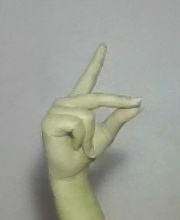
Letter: ta